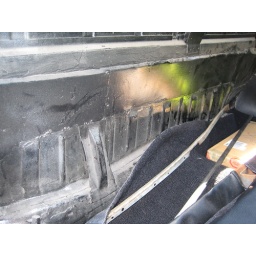
The cardboard box off behind the driver's seat has the headliner in it.